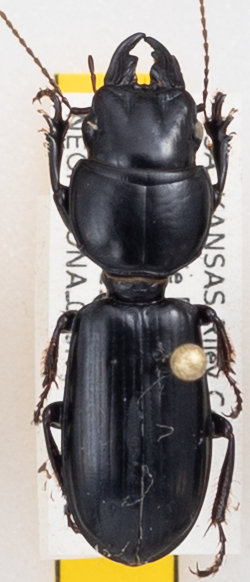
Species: Scarites subterraneus
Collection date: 2018-06-21
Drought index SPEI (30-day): -2.09
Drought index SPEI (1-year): -1.526
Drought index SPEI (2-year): -0.84